PFC CSKA Moscow

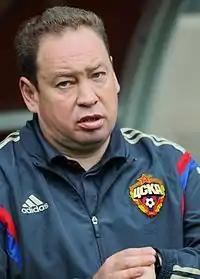
Leonid Slutsky

Finishing as the runners-up in the previous season, the club qualified for the group stage of the 2011–12 UEFA Champions League. The opponents in Group B were Inter Milan, Trabzonspor and Lille. On 7 December 2011, CSKA qualified for the knockout phase after winning crucial 3 points by defeating Inter Milan with scoreline 1–2 in Milan and finishing as the runners-up in the group behind the Milanese. In the round of 16 the team met Spanish top club Real Madrid, to which CSKA lost 2-5 on aggregate. In the 2011–12 Russian championship, CSKA could only reach third place despite finishing second after the first phase of the season. By the 100th anniversary of the club, CSKA could not leave its fans without a trophy and won its sixth Russian Cup, beating Alania Vladikavkaz in the final 2-1 on May 22, 2011.